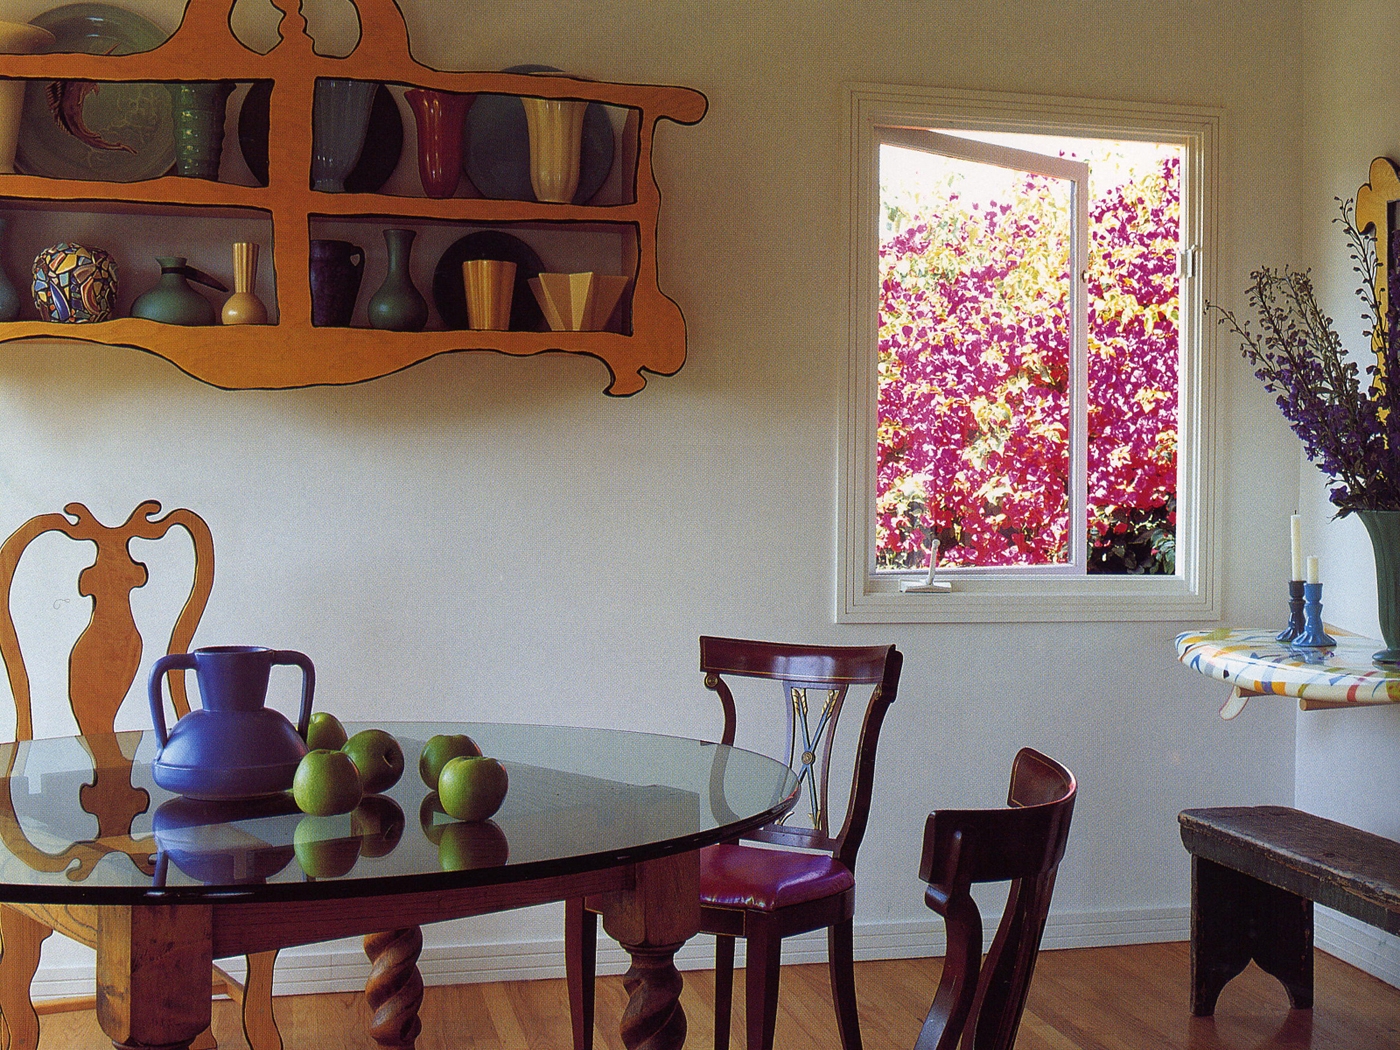
Room type: dining_room